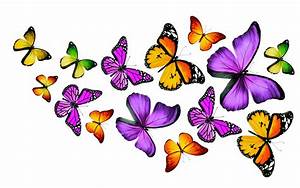
Label: butterfly